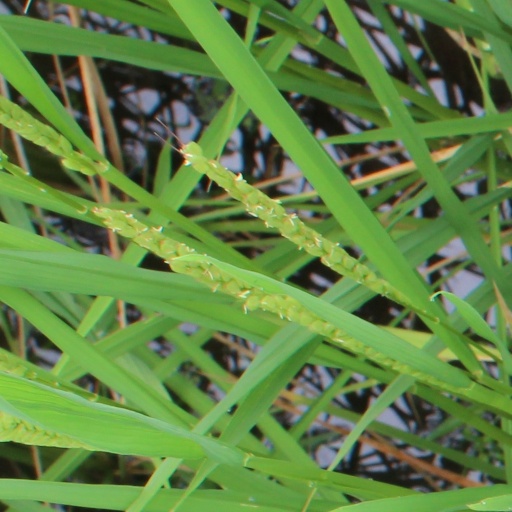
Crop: rice